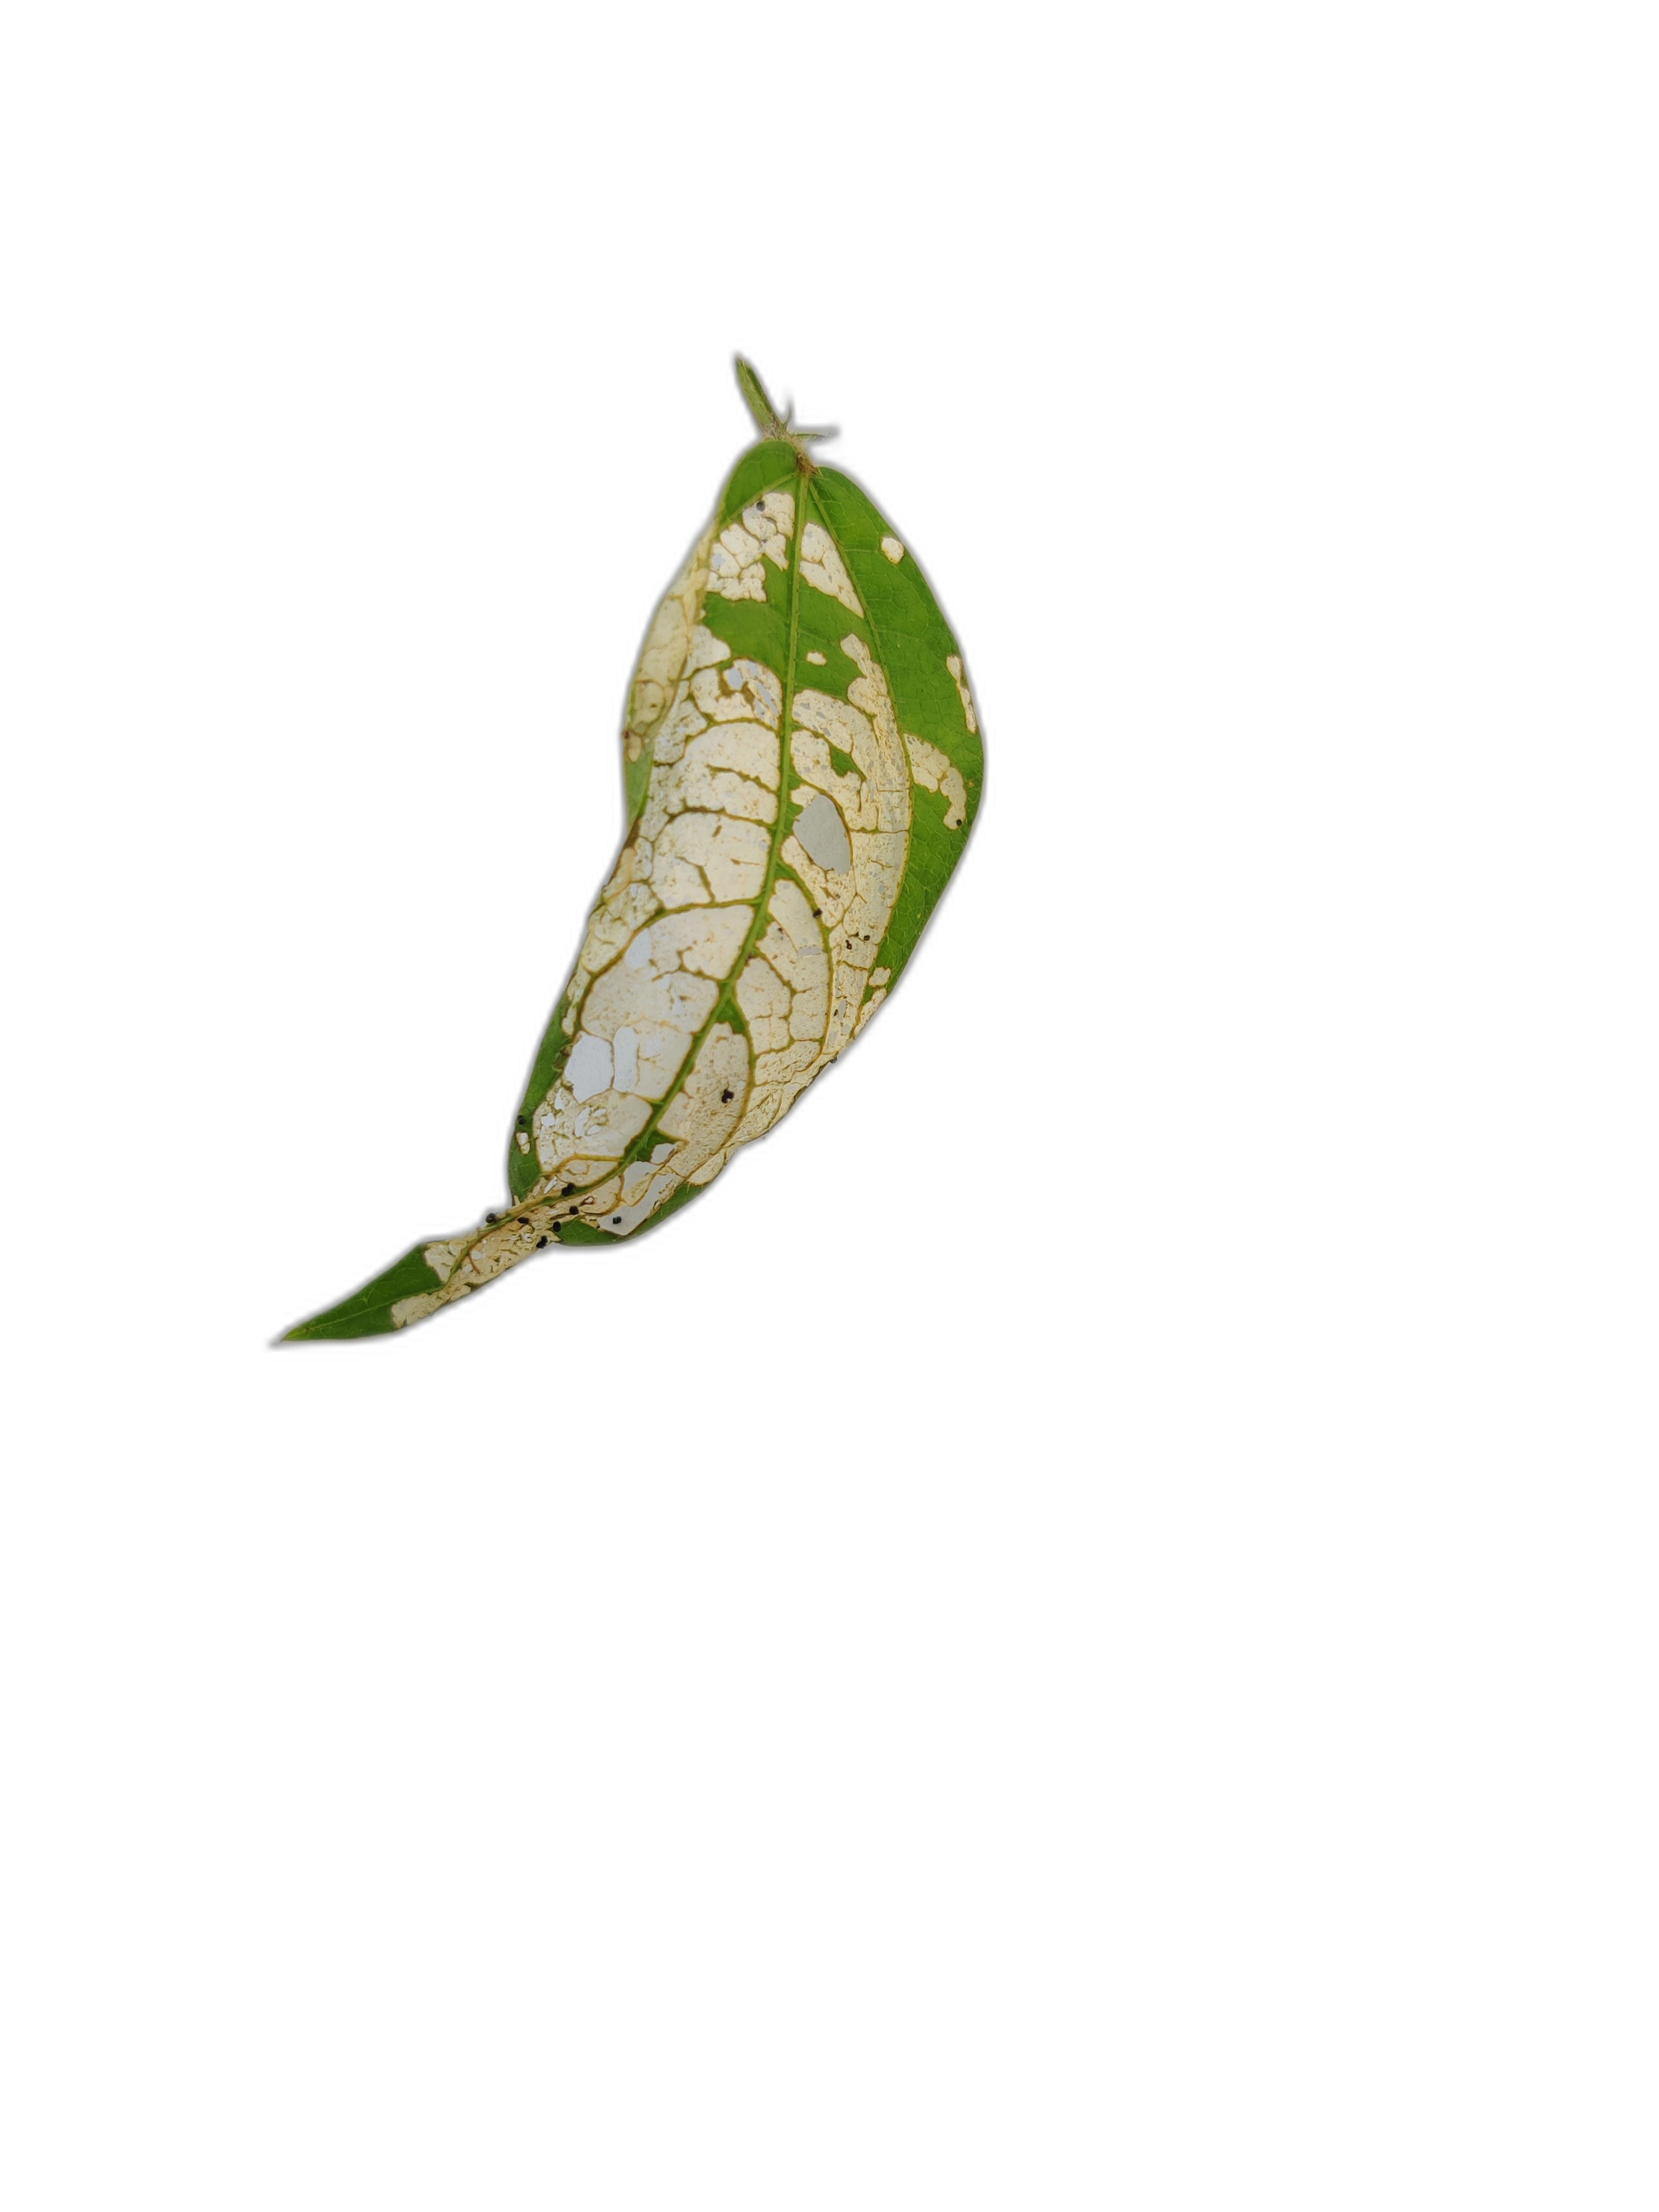
Label: Insect